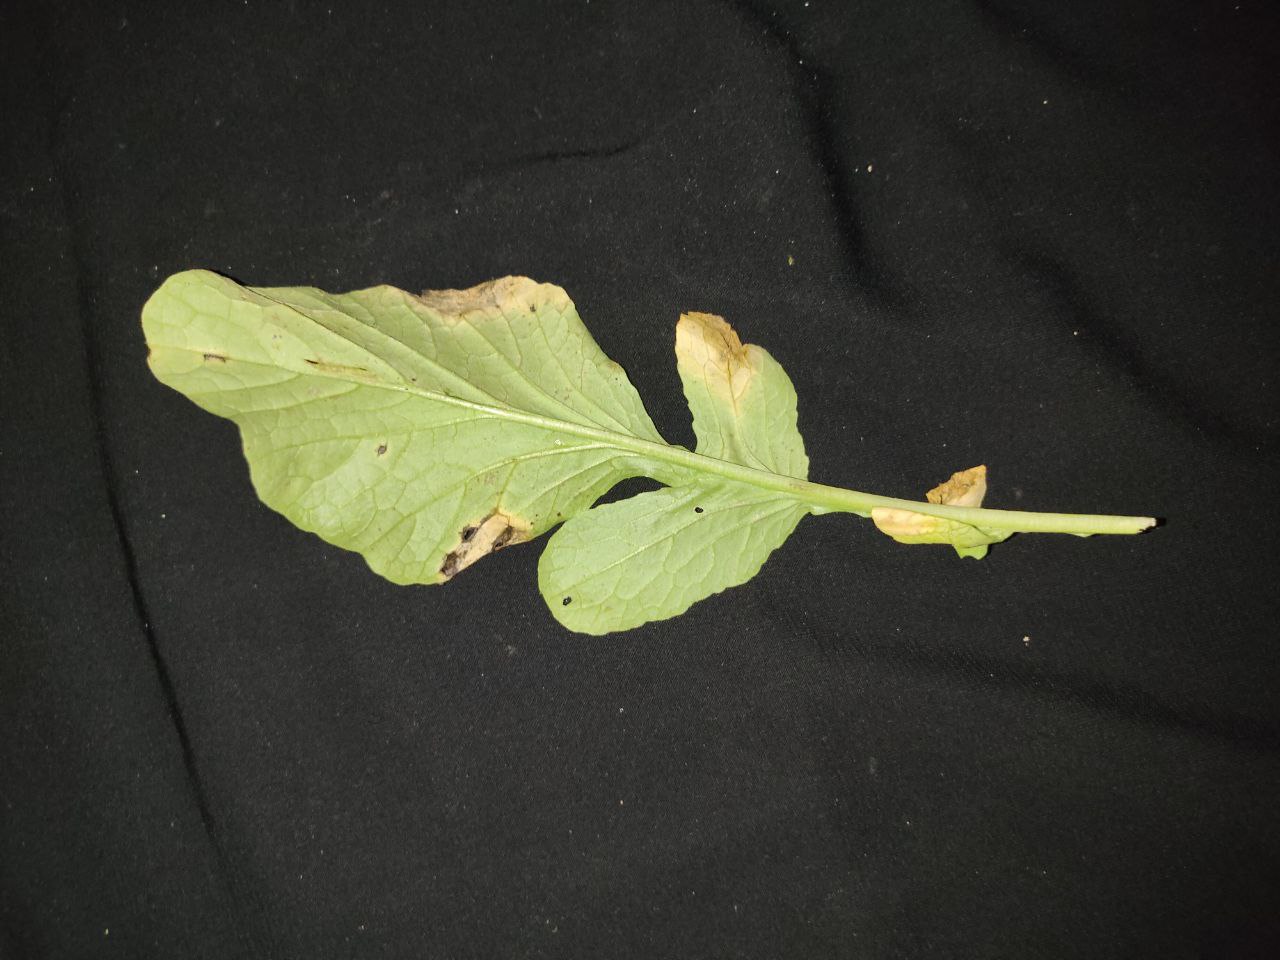
Label: Downey mildew